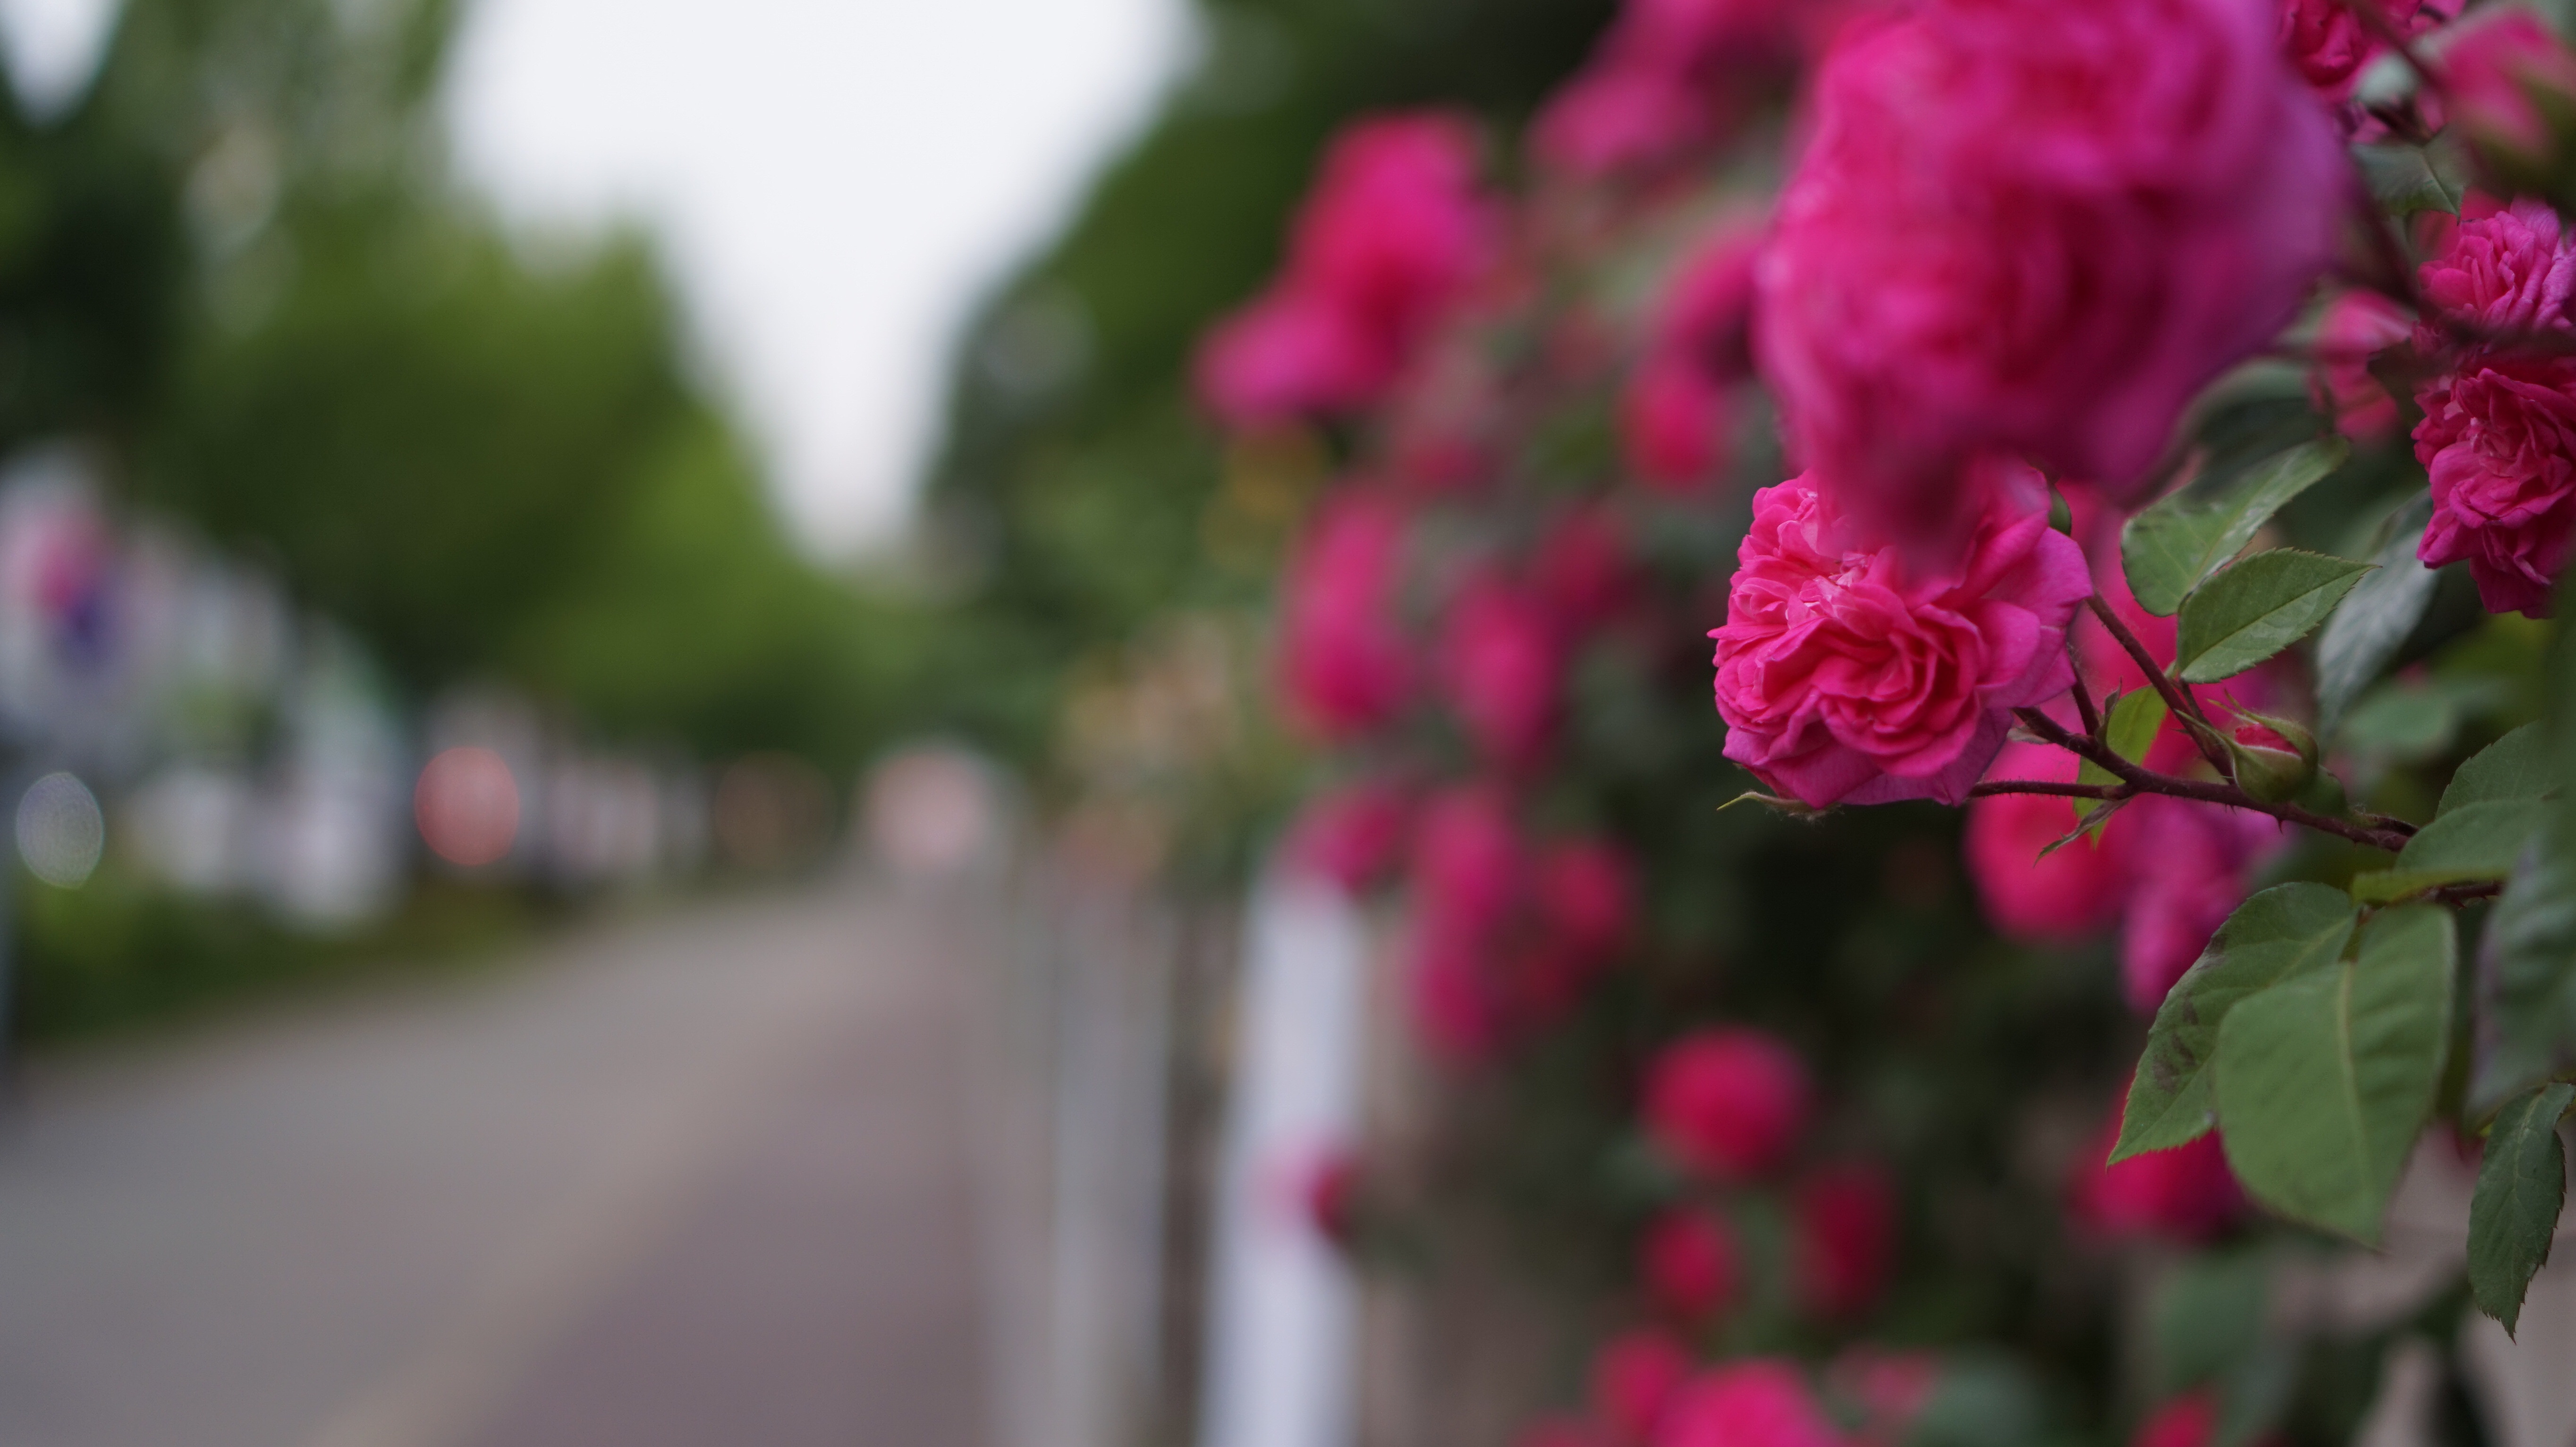
blossom, plant, street, leaf, flower, petal, rose, spring, red, color, pink, flora, flowers, flowering plant, land plant